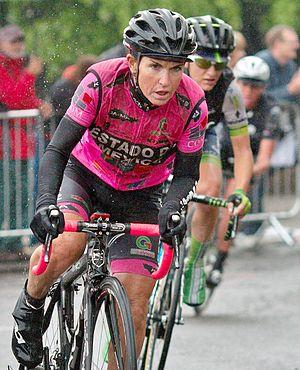
Estado de Mexico Faren est une équipe cycliste féminine basée en Italie. La formation a son siège à Cornaredo proche de Milan en Lombardie. Elle est dirigée par Fortunato Lacquaniti et Walter Ricci Petitoni. Elle est fondée en 2012 et disparaît en 2014. Elle a notamment compté parmi ses membres : Rochelle Gilmore, Nicole Cooke, Fabiana Luperini, Elena Cecchini et Rossella Ratto.
Fabiana Luperini, née le 14 juillet 1974 à Pontedera, en Toscane, est une cycliste italienne.